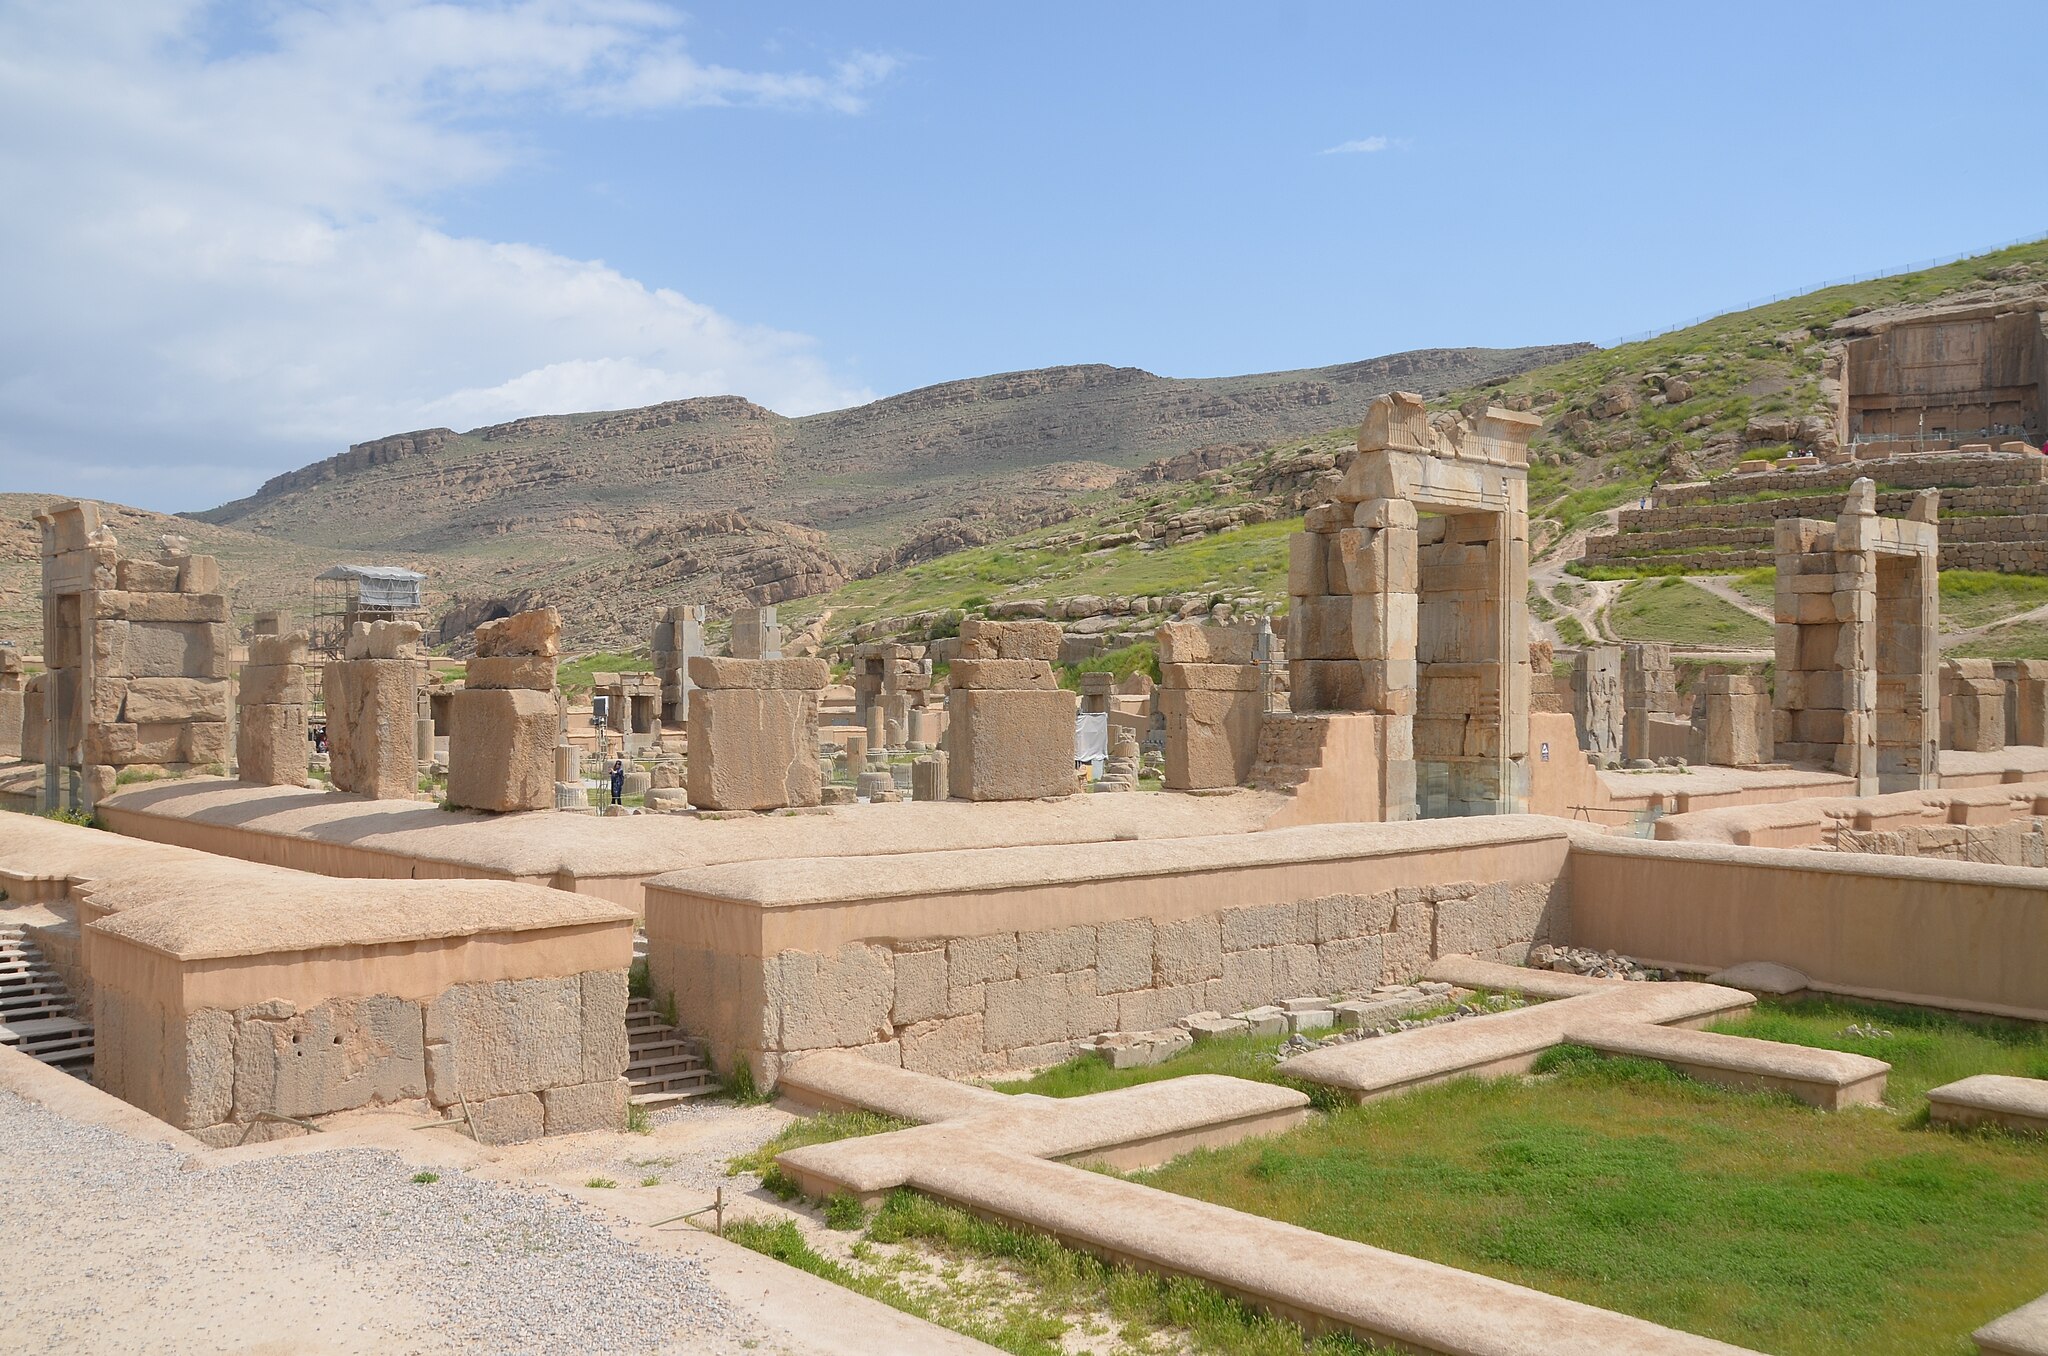
Title: The Hall of Hundred Columns, (Throne Hall), Persepolis, Iran (47779500811)
Description: The Hall of Hundred Columns, (Throne Hall), Persepolis, Iran
Date: 22 April 2019, 08:14 (according to Exif data)
Categories: Hall of hundred columns, Flickr images missing SDC creator, Photographs by Carole Raddato, Flickr images reviewed by FlickreviewR 2, 2019 in Persepolis, Iran photographs taken on 2019-04-22, Southern portals of Hall of hundred columns